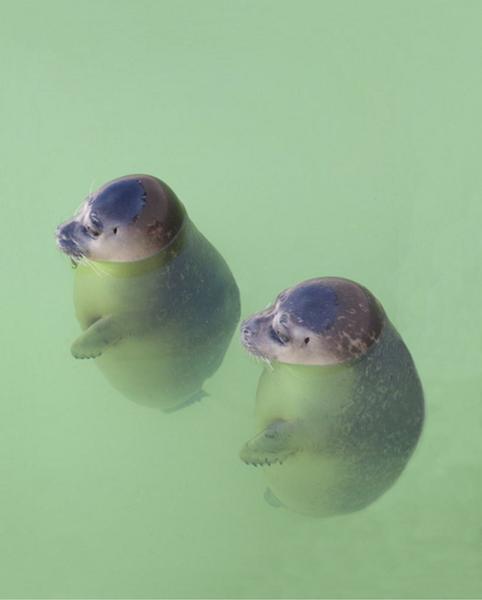
回答: 茶柱